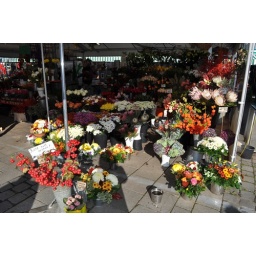
Gorgeous flowers in the market